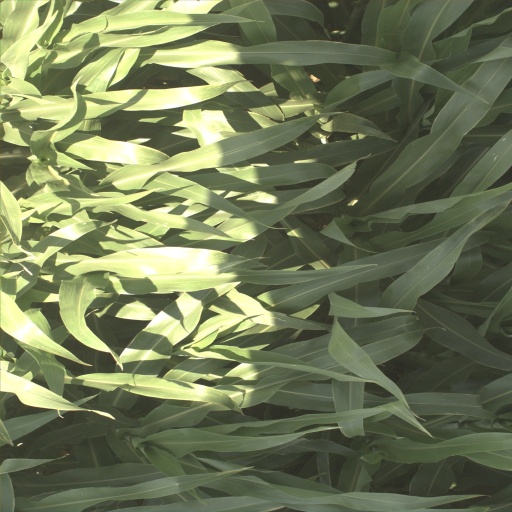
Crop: sorghum